Miracles (book)

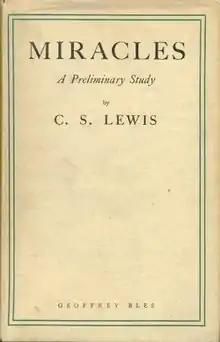
First edition (publ. Geoffrey Bles)

Miracles is a book written by C. S. Lewis, originally published in 1947 and revised in 1960. Lewis argues that before one can learn from the study of history whether or not any miracles have ever occurred, one must first settle the philosophical question of whether it is logically possible that miracles can occur in principle. He accuses modern historians and scientific thinkers, particularly secular biblical scholars, of begging the question against miracles, insisting that modern disbelief in miracles is a cultural bias thrust upon the historical record and is not derivable from it.